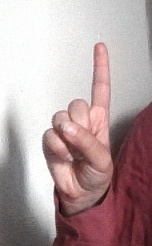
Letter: bb